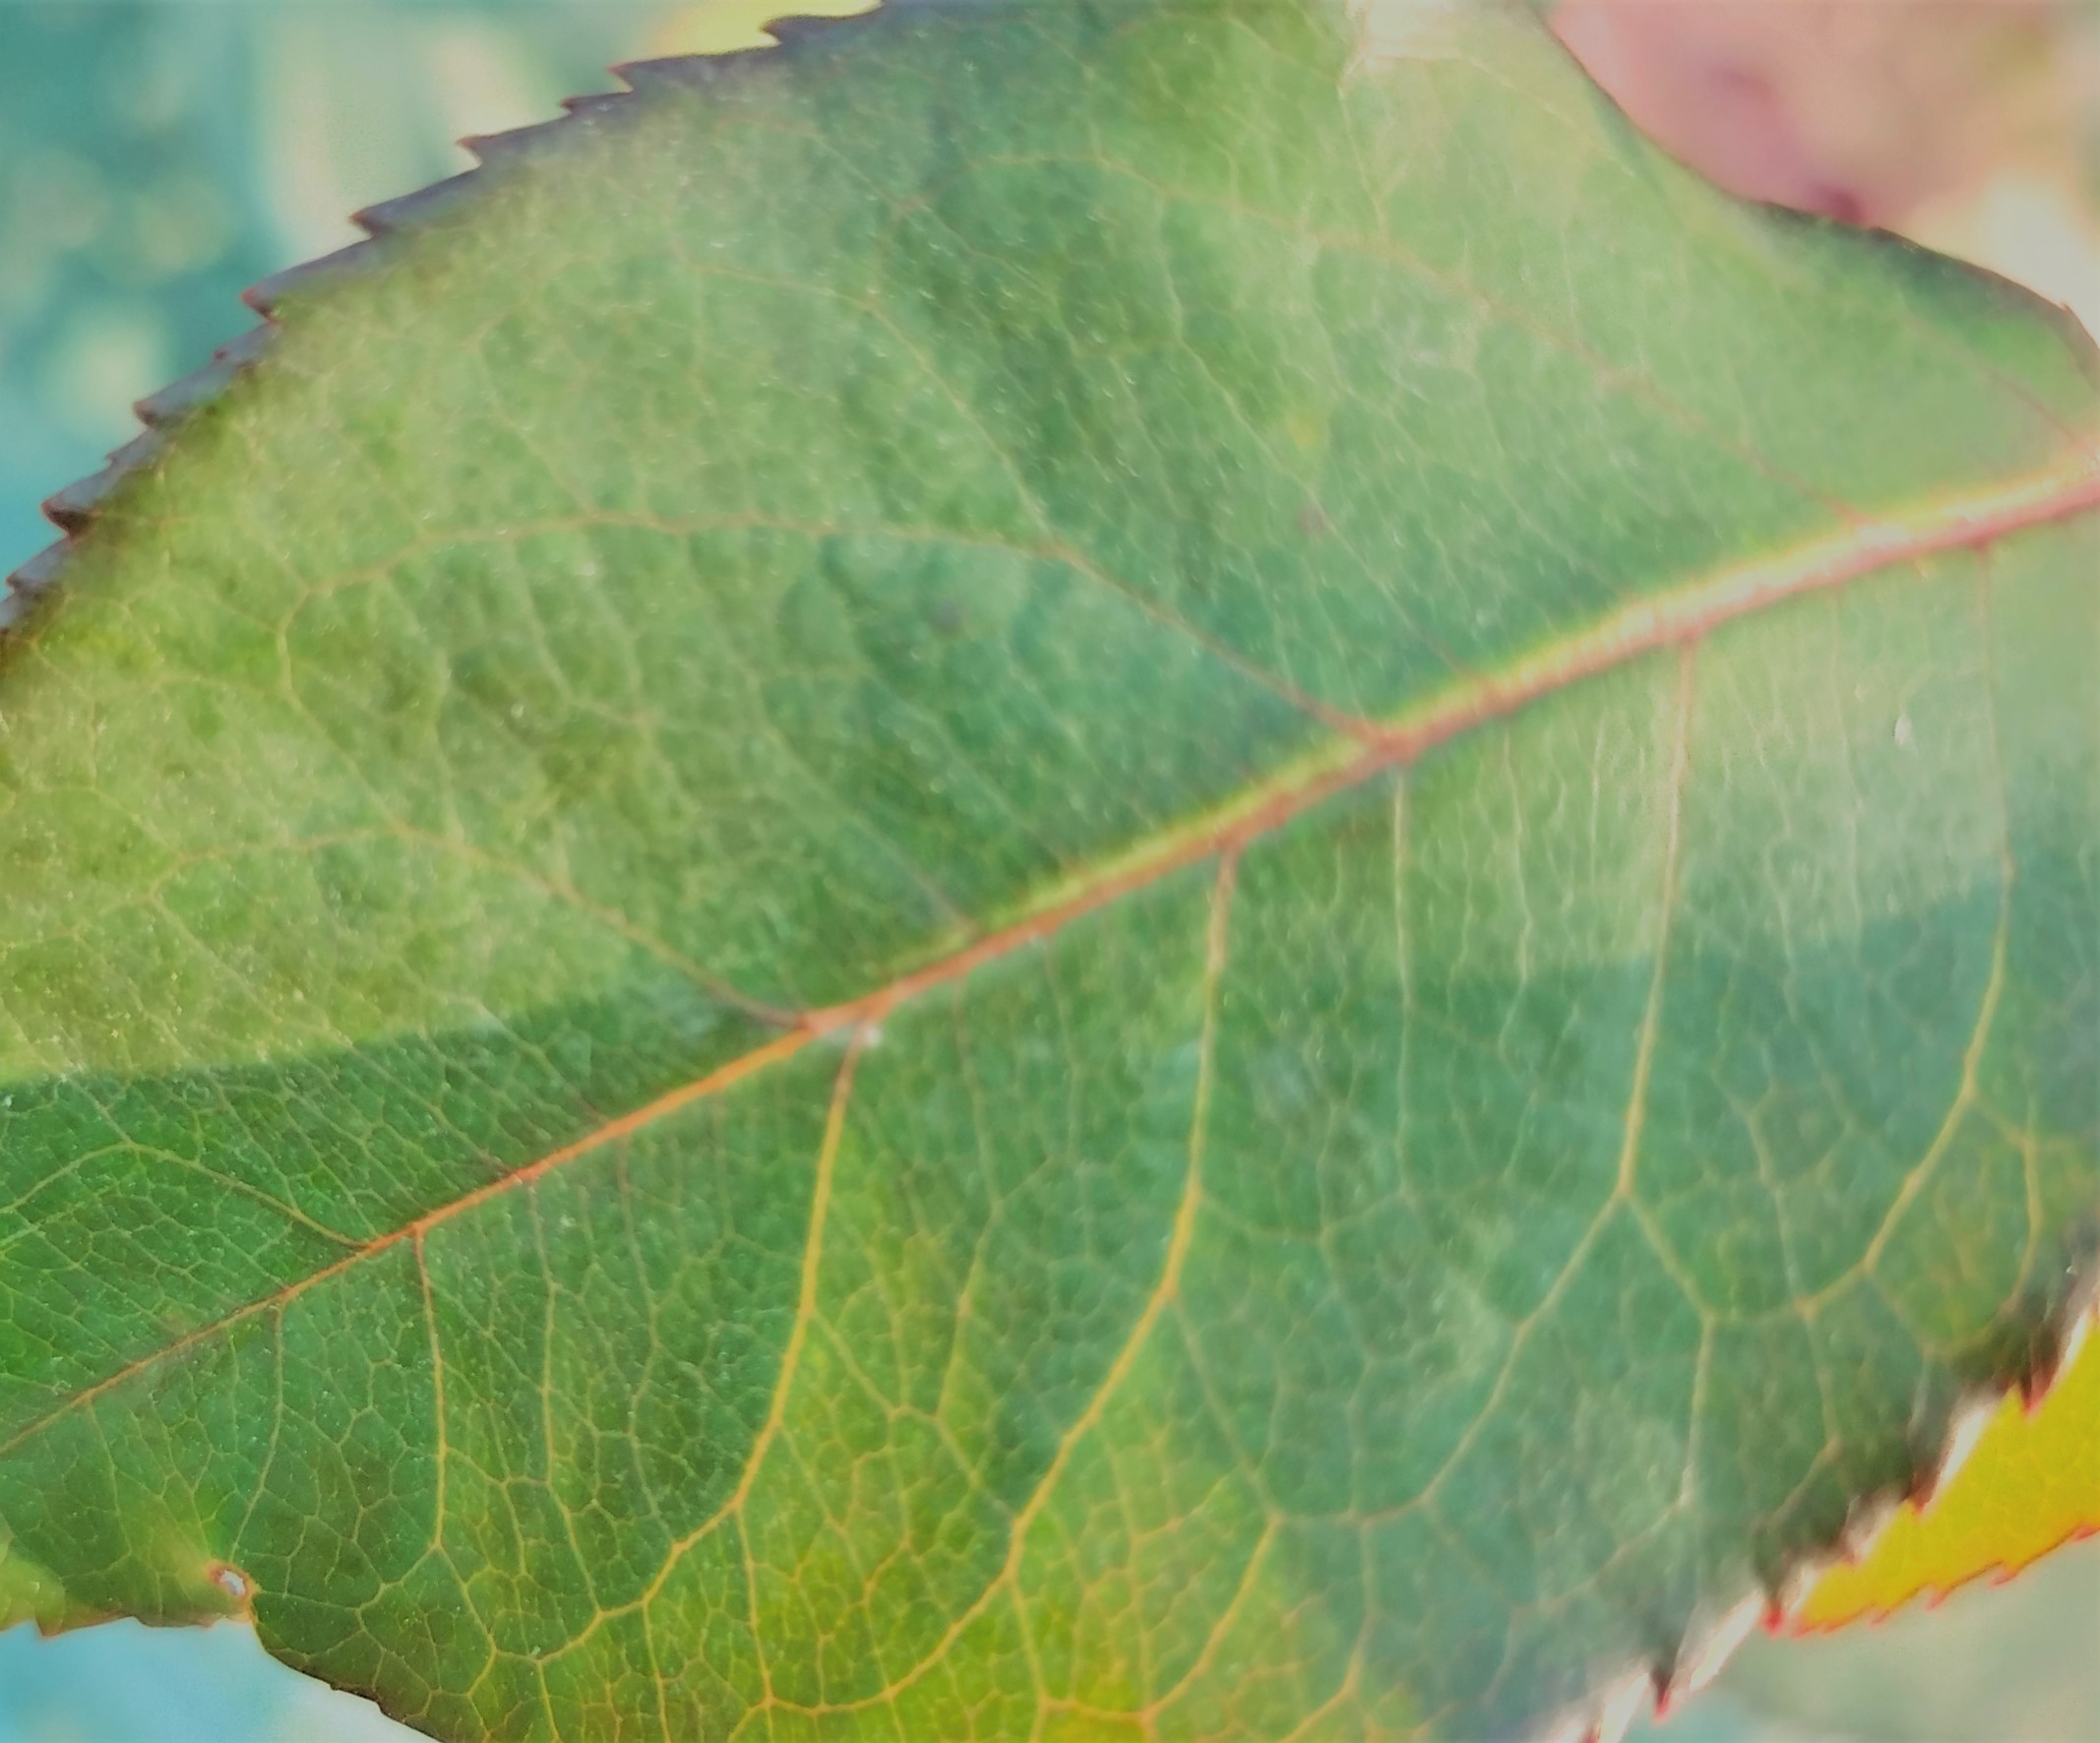
Label: Fresh Leaf